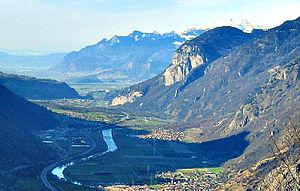
Le fort de Dailly est une infrastructure de l'armée suisse située dans les Alpes vaudoises au-dessus du village de Morcles.